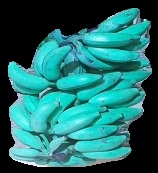
Variety: elakki-bale
Grade: grade3